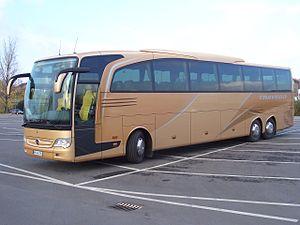
Bus of the Year et Coach of the Year, également connu sous les noms de International Bus of the Year et International Coach of the Year est un titre attribué aux modèles d'autobus et d'autocars sur deux ans, sur le marché européen. Le concours est organisé depuis 1989.